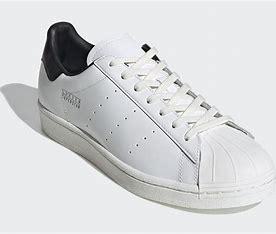
Brand: Adidas
Model: Superstar Pure